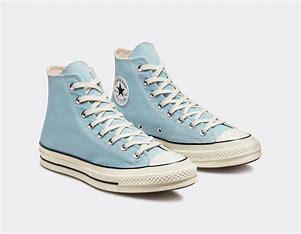
Brand: Converse
Model: Chuck 70 Hi